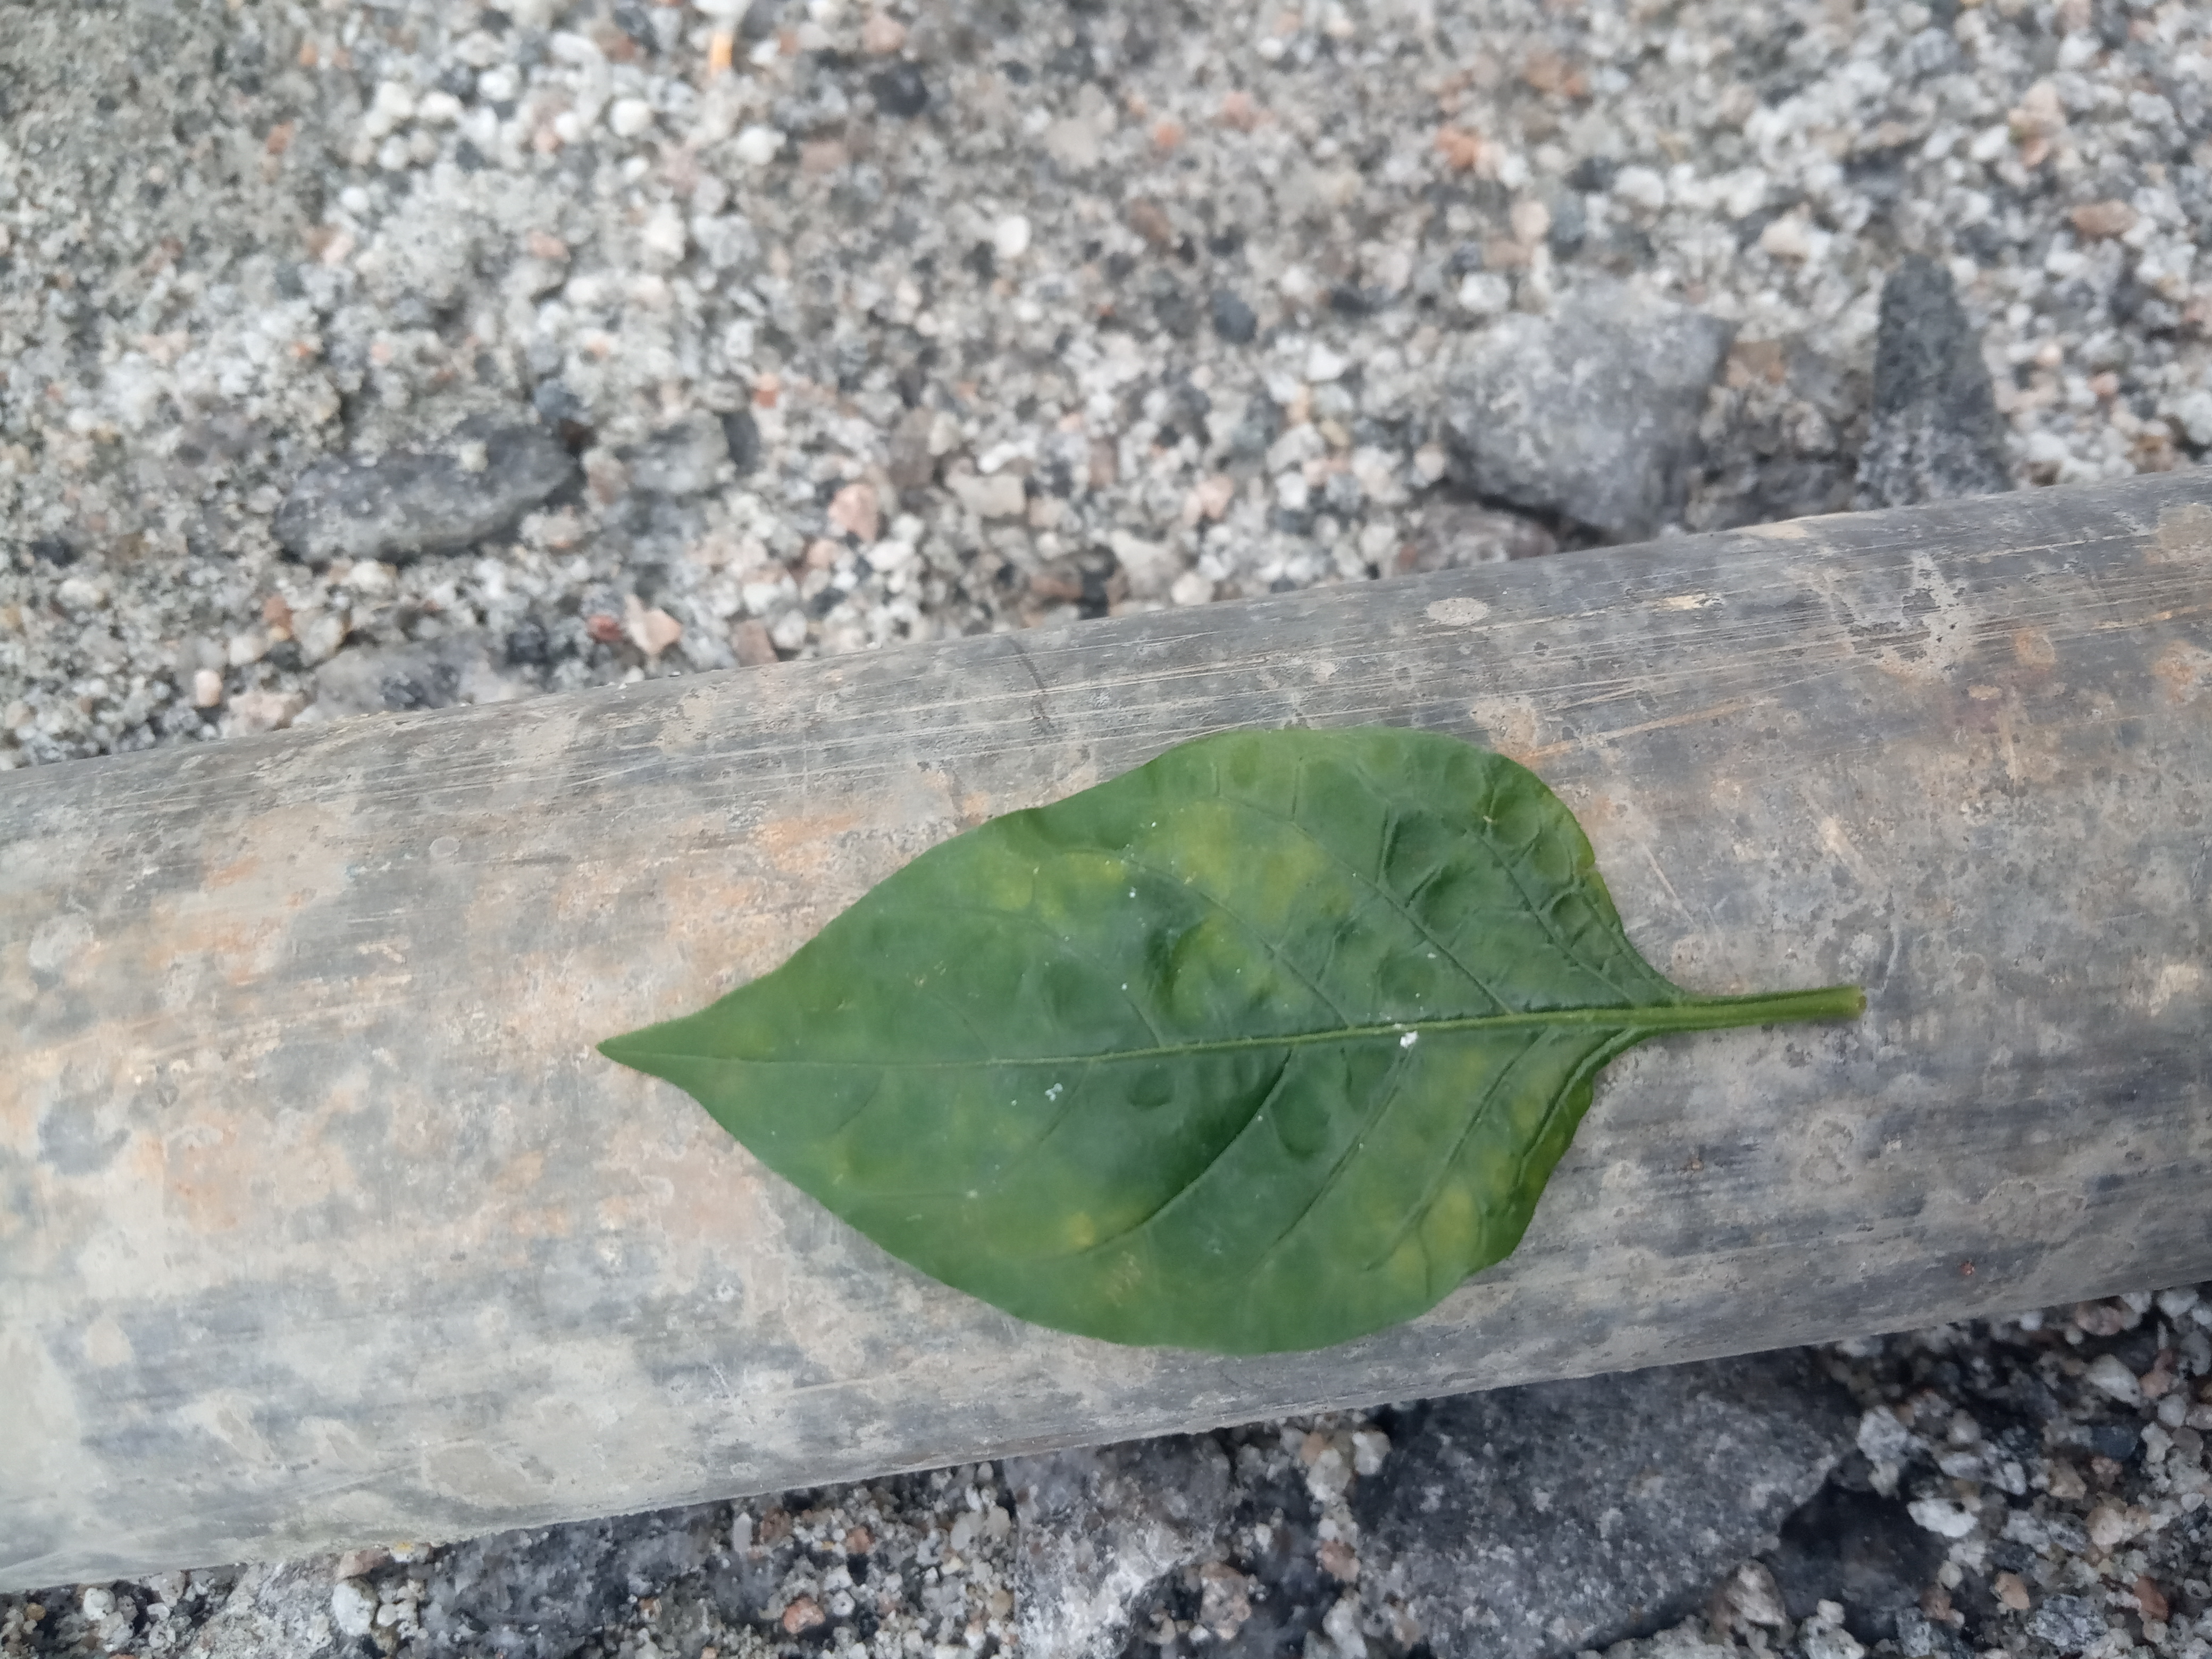
Plant: Ganike